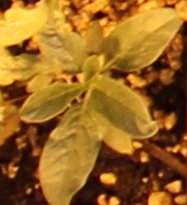
Label: Waterhemp